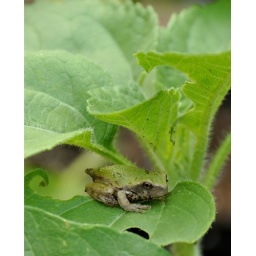
Newly morphed green tree frog found in the backyard gardens.